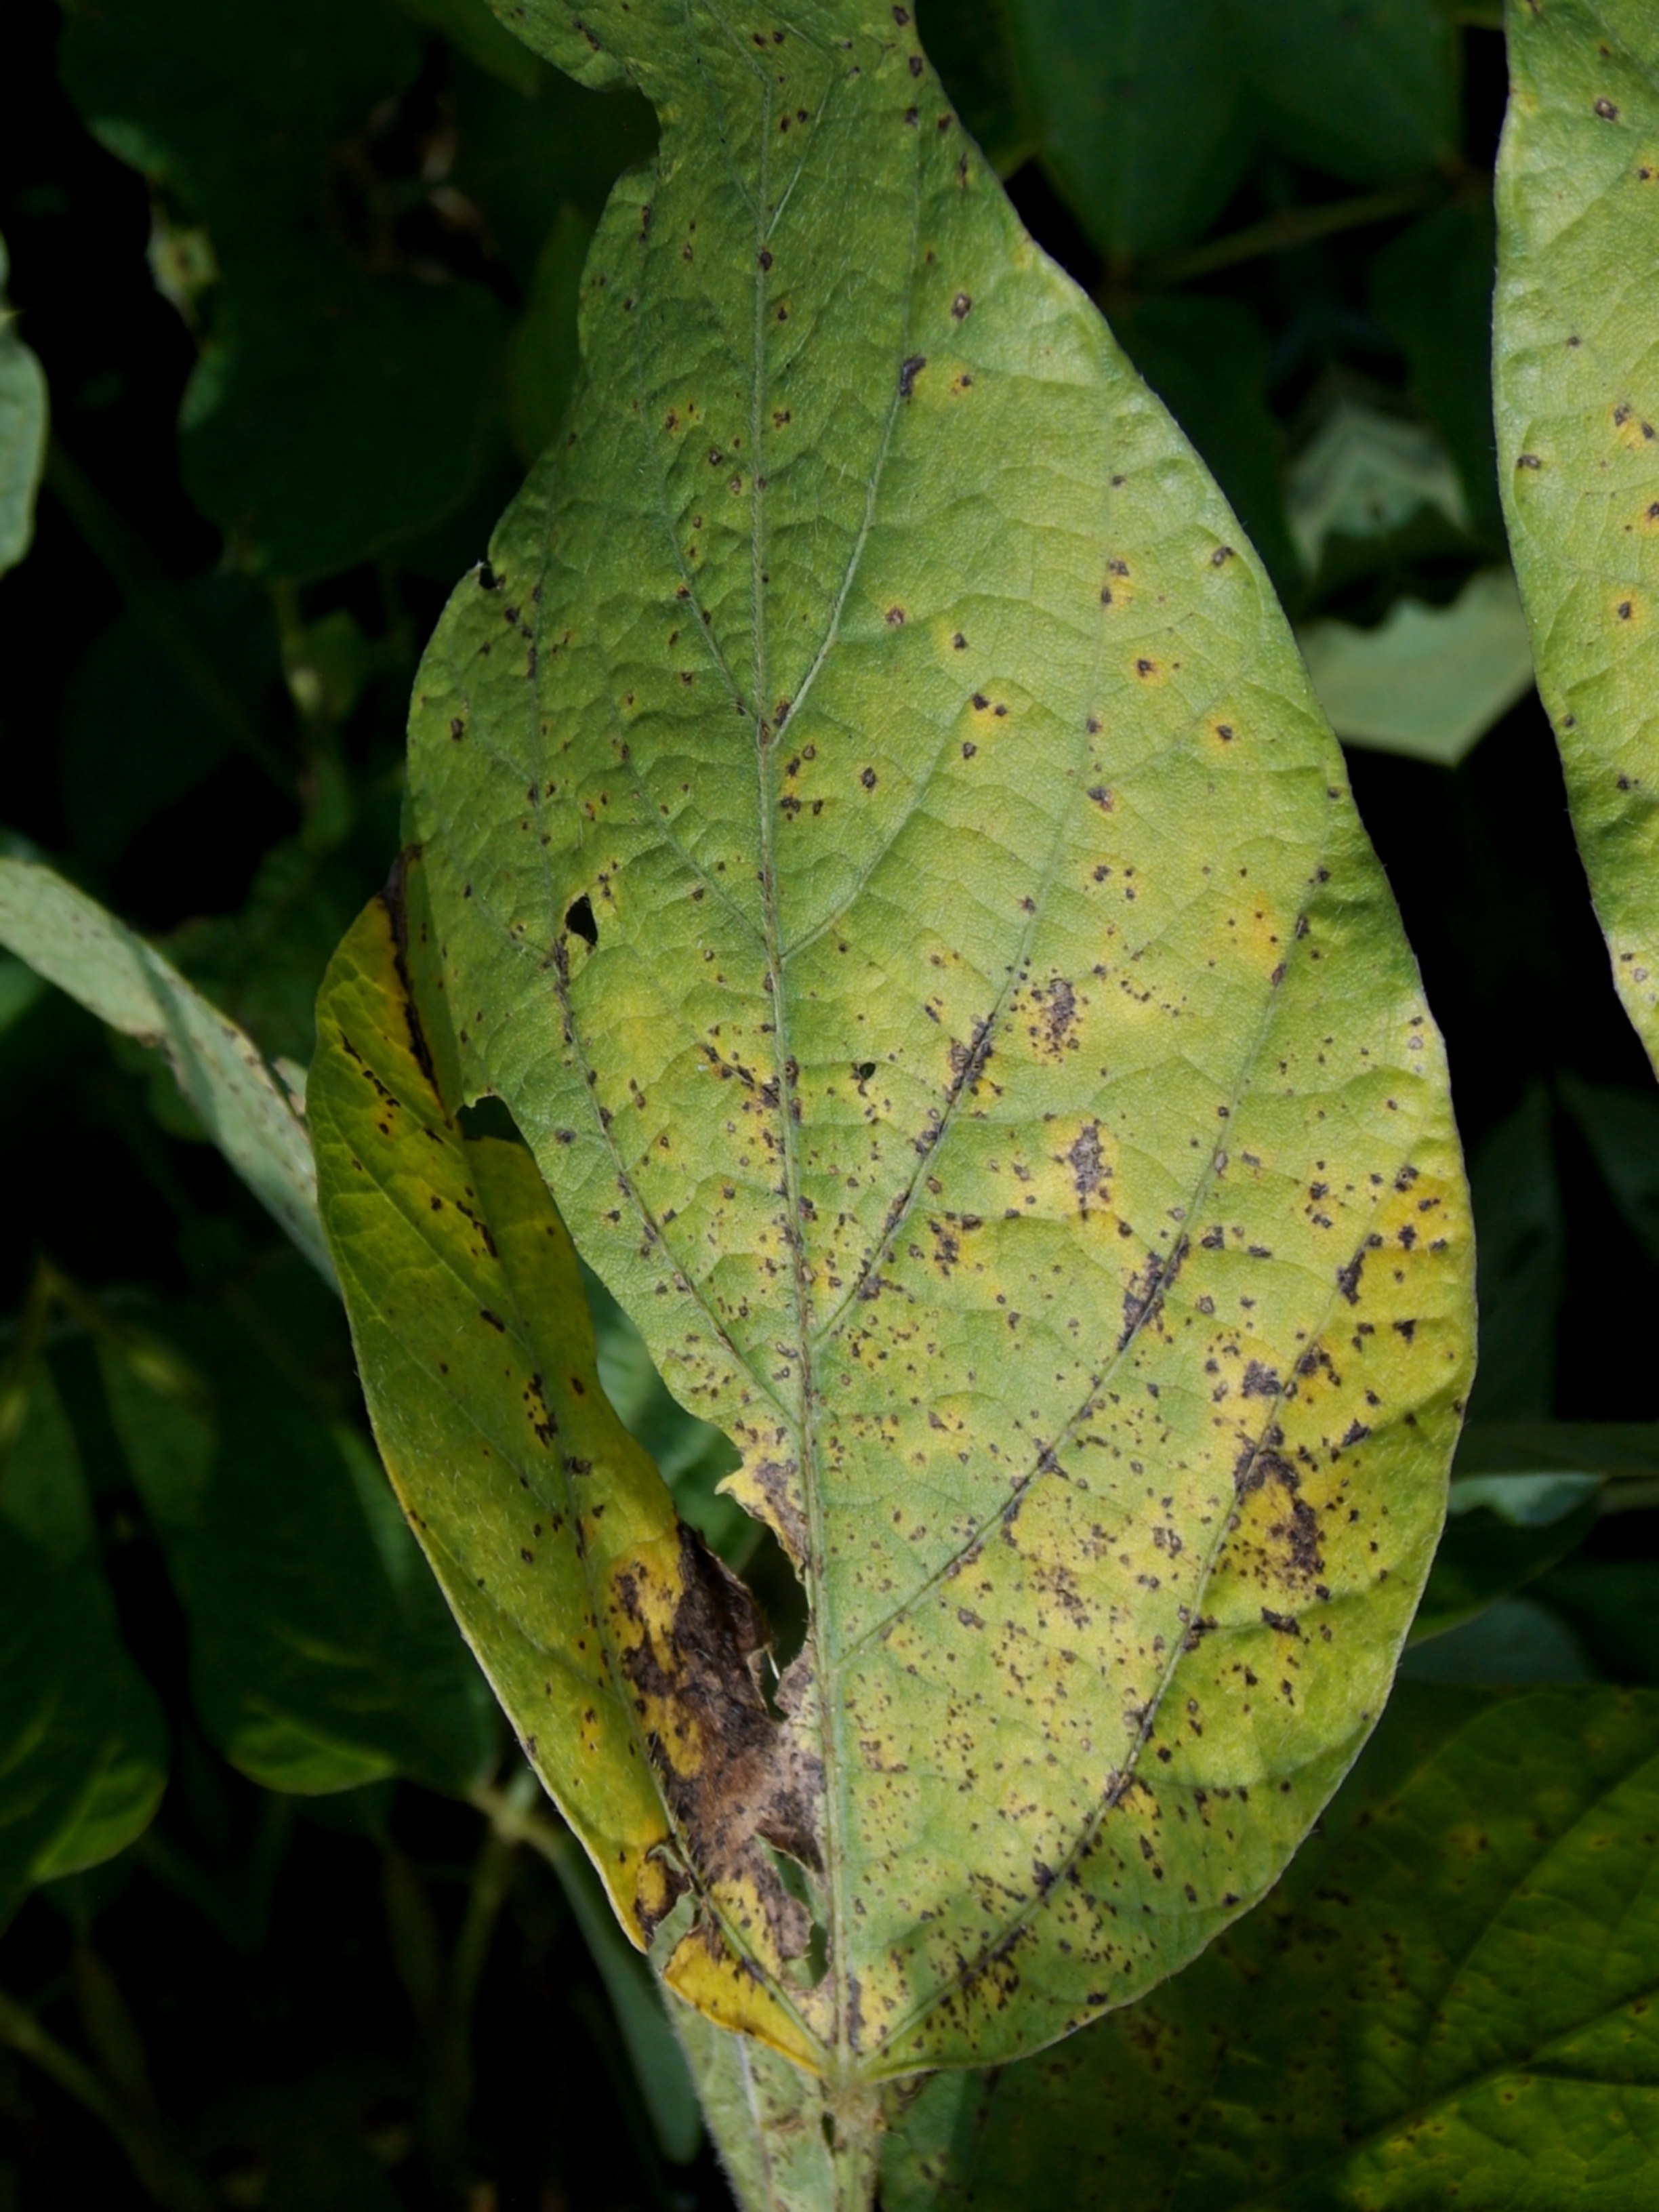
Label: Disease